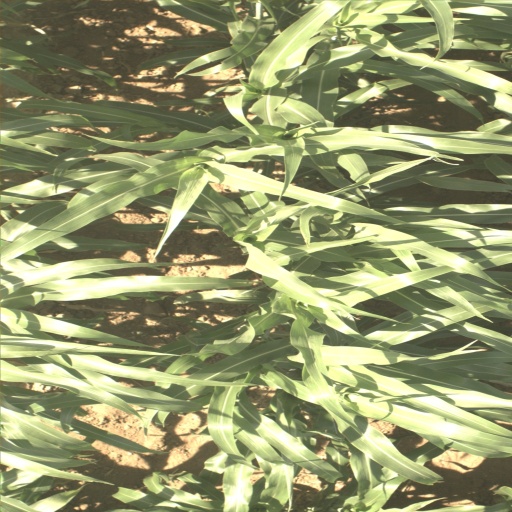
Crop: sorghum